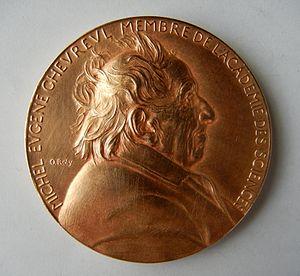
Médaille Centenaire (31 août 1780 -31 août 1880) de la naissance de Michel-Eugène Chevreul (1780 – 1889) chimiste français Membre de l'Académie des sciences La jeunesse française au doyen des étudiants. Bronze. Diamètre 69 mm, poids 140 grs
Michel-Eugène Chevreul est un chimiste français connu pour son travail sur les acides gras, la saponification, la découverte de la stéarine. Ces travaux lui valurent la médaille Copley en 1857.
Louis Oscar Roty est un sculpteur et médailleur français, né à Paris le 11 juin 1846 et mort dans la même ville le 23 mars 1911.